The United States Steel Hour

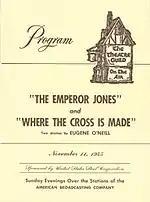

Actress-playwright Armina Marshall (1895–1991), a co-administrator of the Theatre Guild, headed the Guild's newly created Radio Department, and in 1945, "Theatre Guild on the Air" embarked on its ambitious plan to bring Broadway theater to radio with leading actors in major productions. It premiered September 9, 1945 on ABC with Burgess Meredith, Henry Daniell and Cecil Humphreys in "Wings Over Europe", a play by Robert Nichols and Maurice Browne which the Theatre Guild had staged on Broadway in 1928–29.